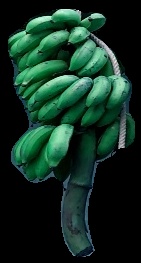
Variety: rasbale
Grade: grade2